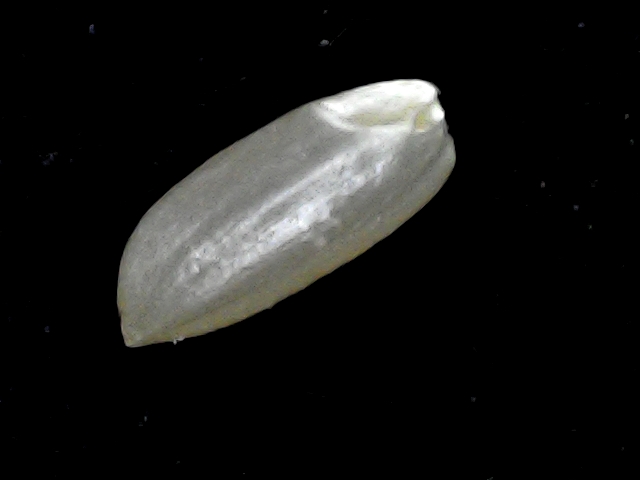
Rice variety: BD39